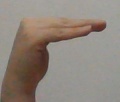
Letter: haa